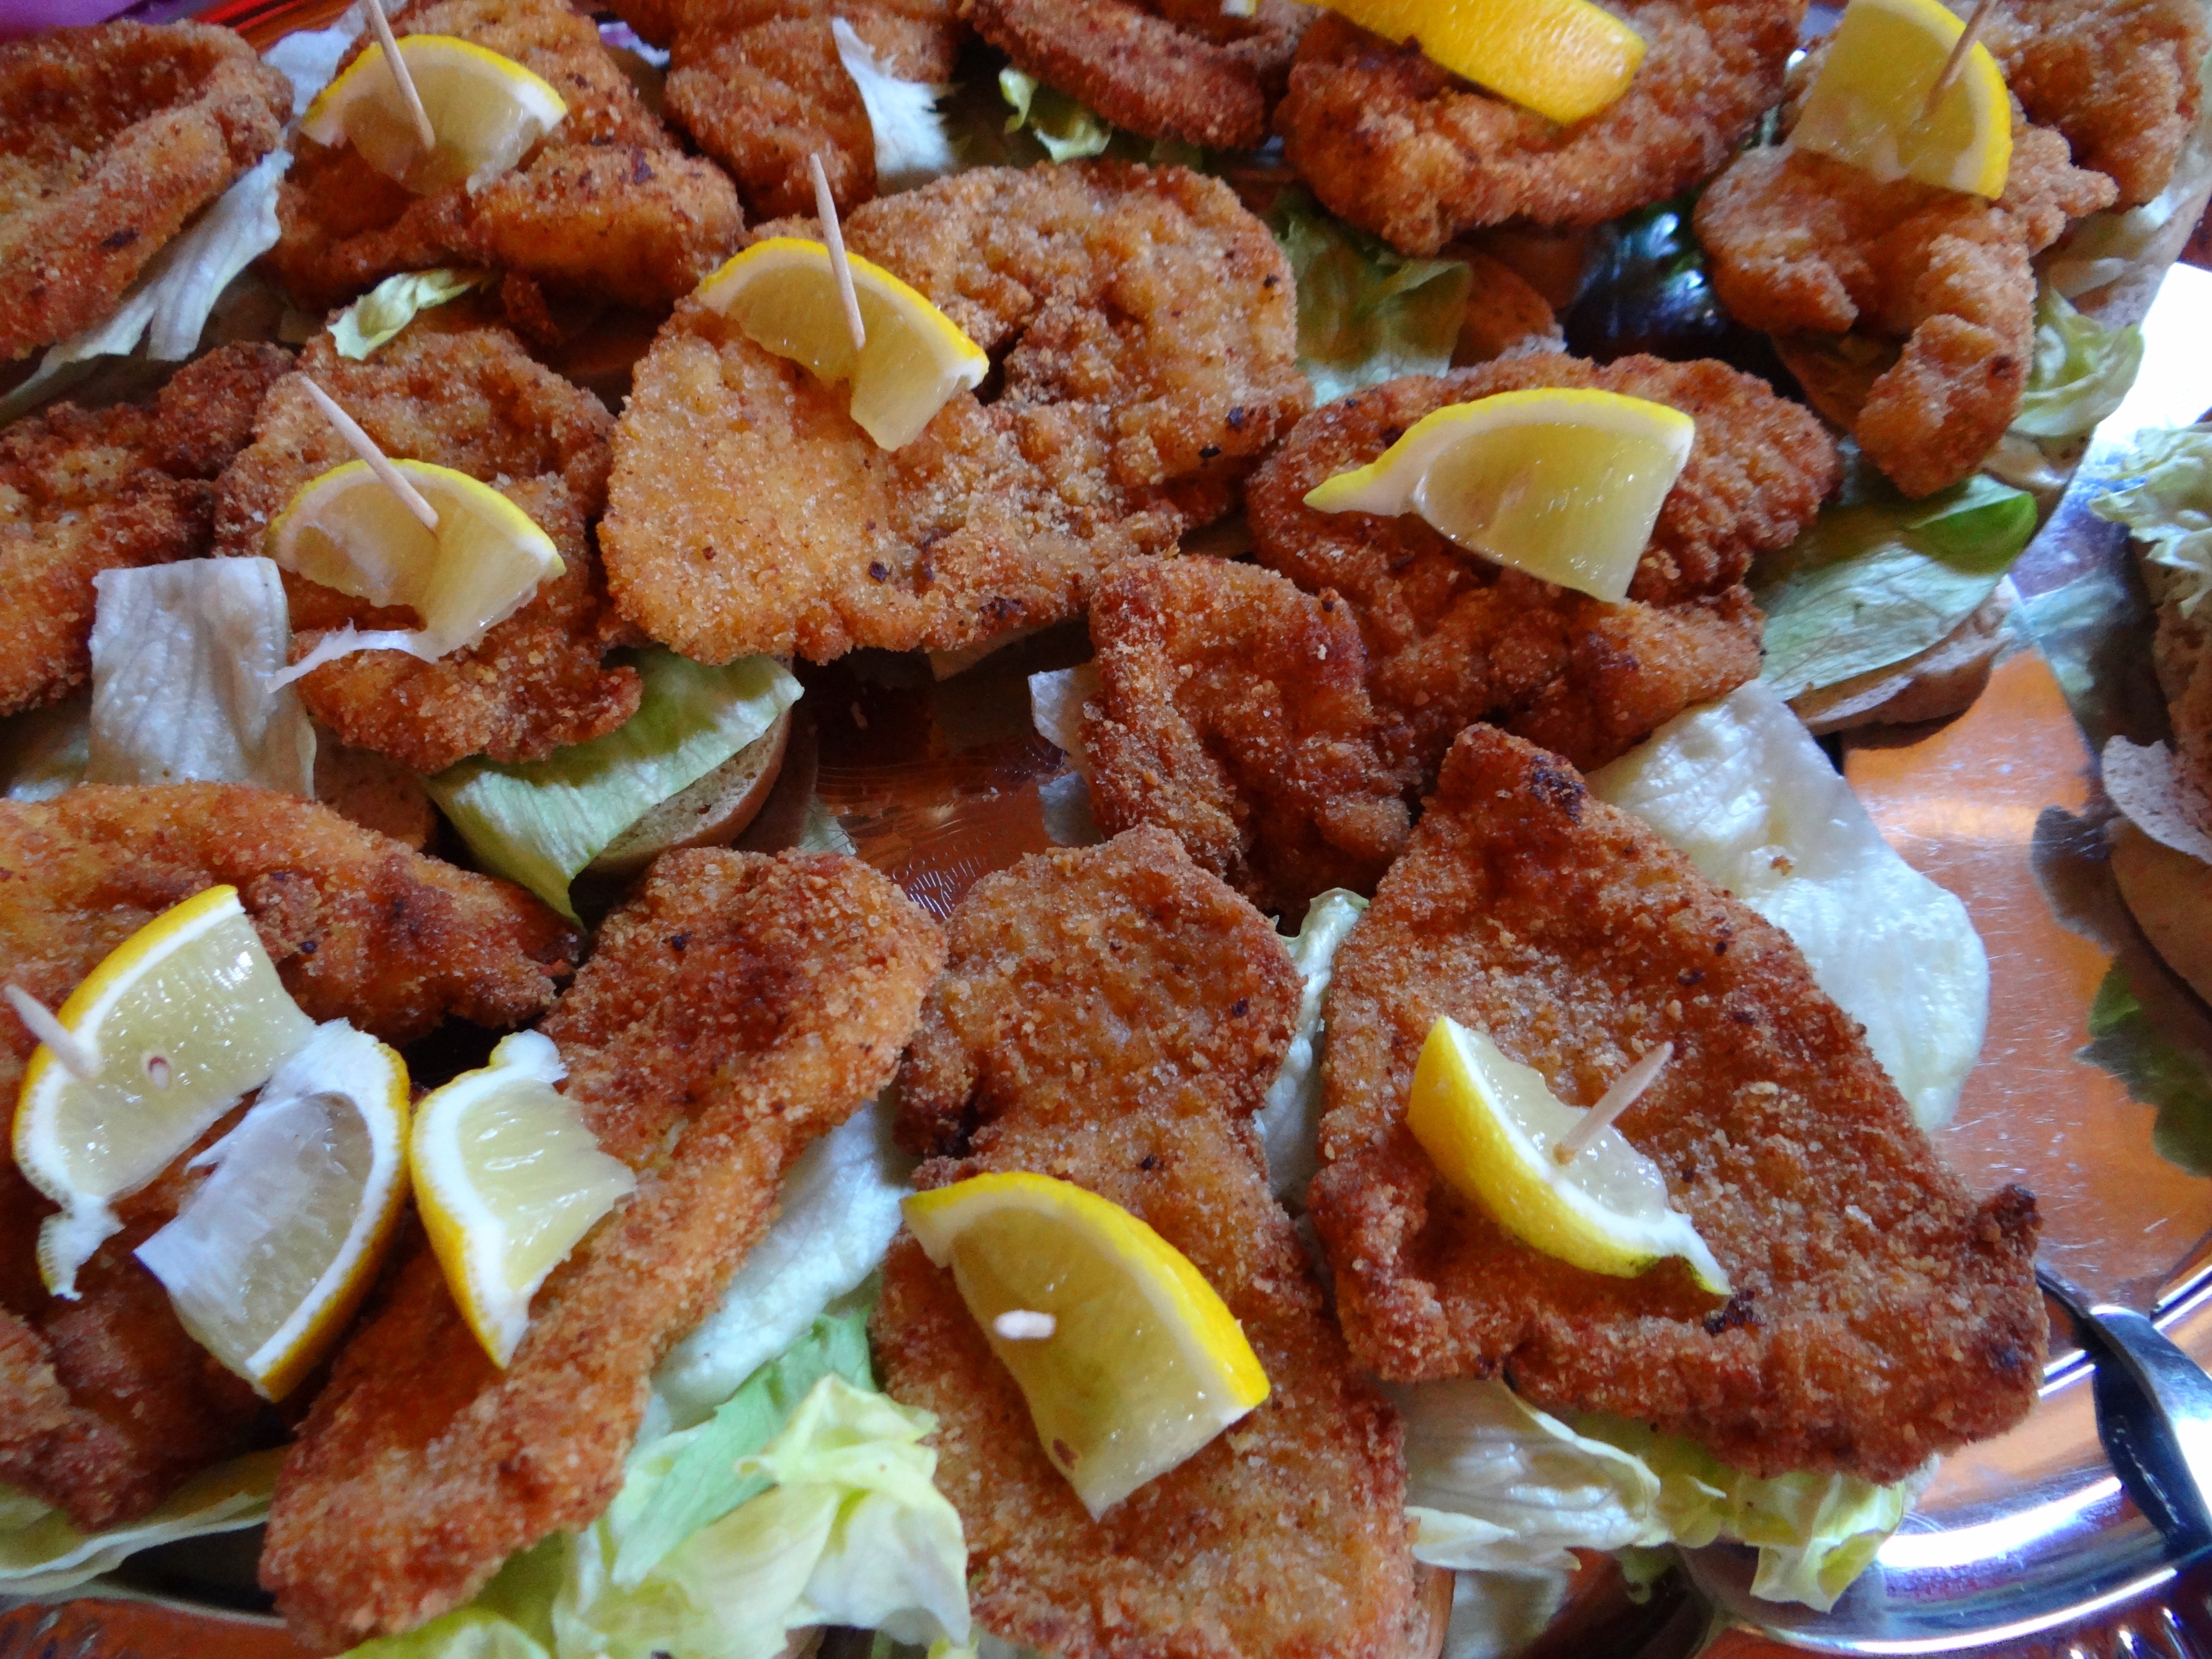
dish, meal, food, produce, breakfast, meat, cuisine, buffet, vegetarian food, schnitzel, hors d oeuvre, finger food, parings bun, fried food